Sing Yin Secondary School

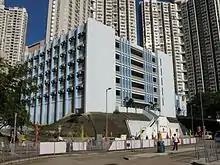
On Tin Street Campus

Sing Yin Secondary School's old Lam Tin Campus was located at 11 On Tin Street, Lam Tin. It was opposite the St. Paul's School (Lam Tin), both of which are well-known single-sex schools in the Kwun Tong District. The campus was converted into the primary campus for Nord Anglia International School Hong Kong.